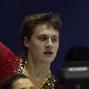
Age: 16